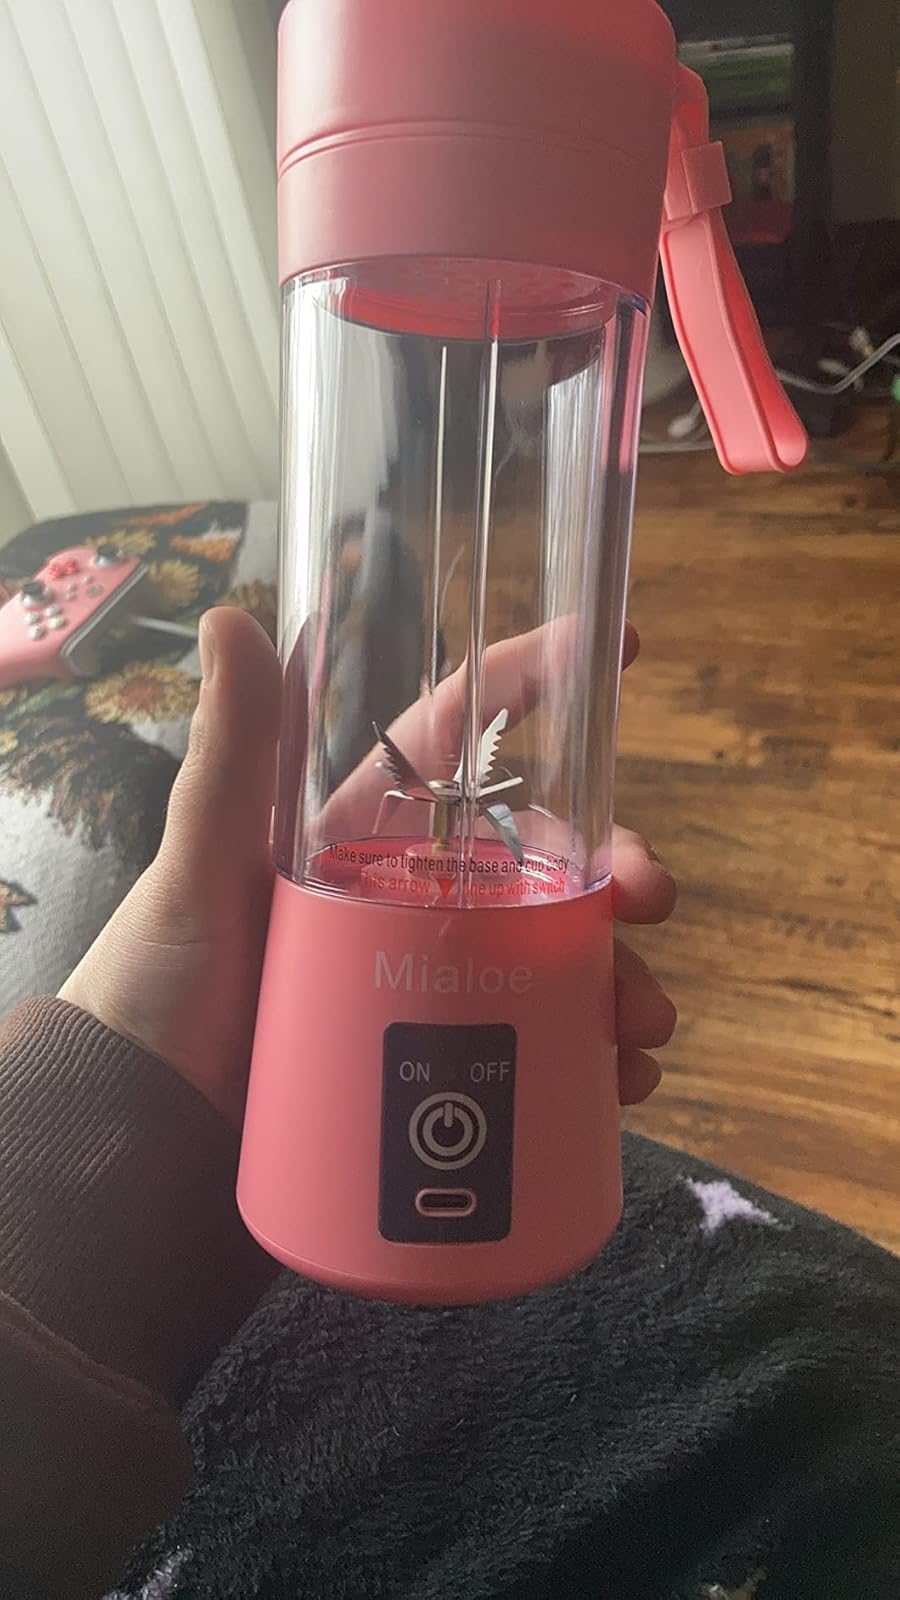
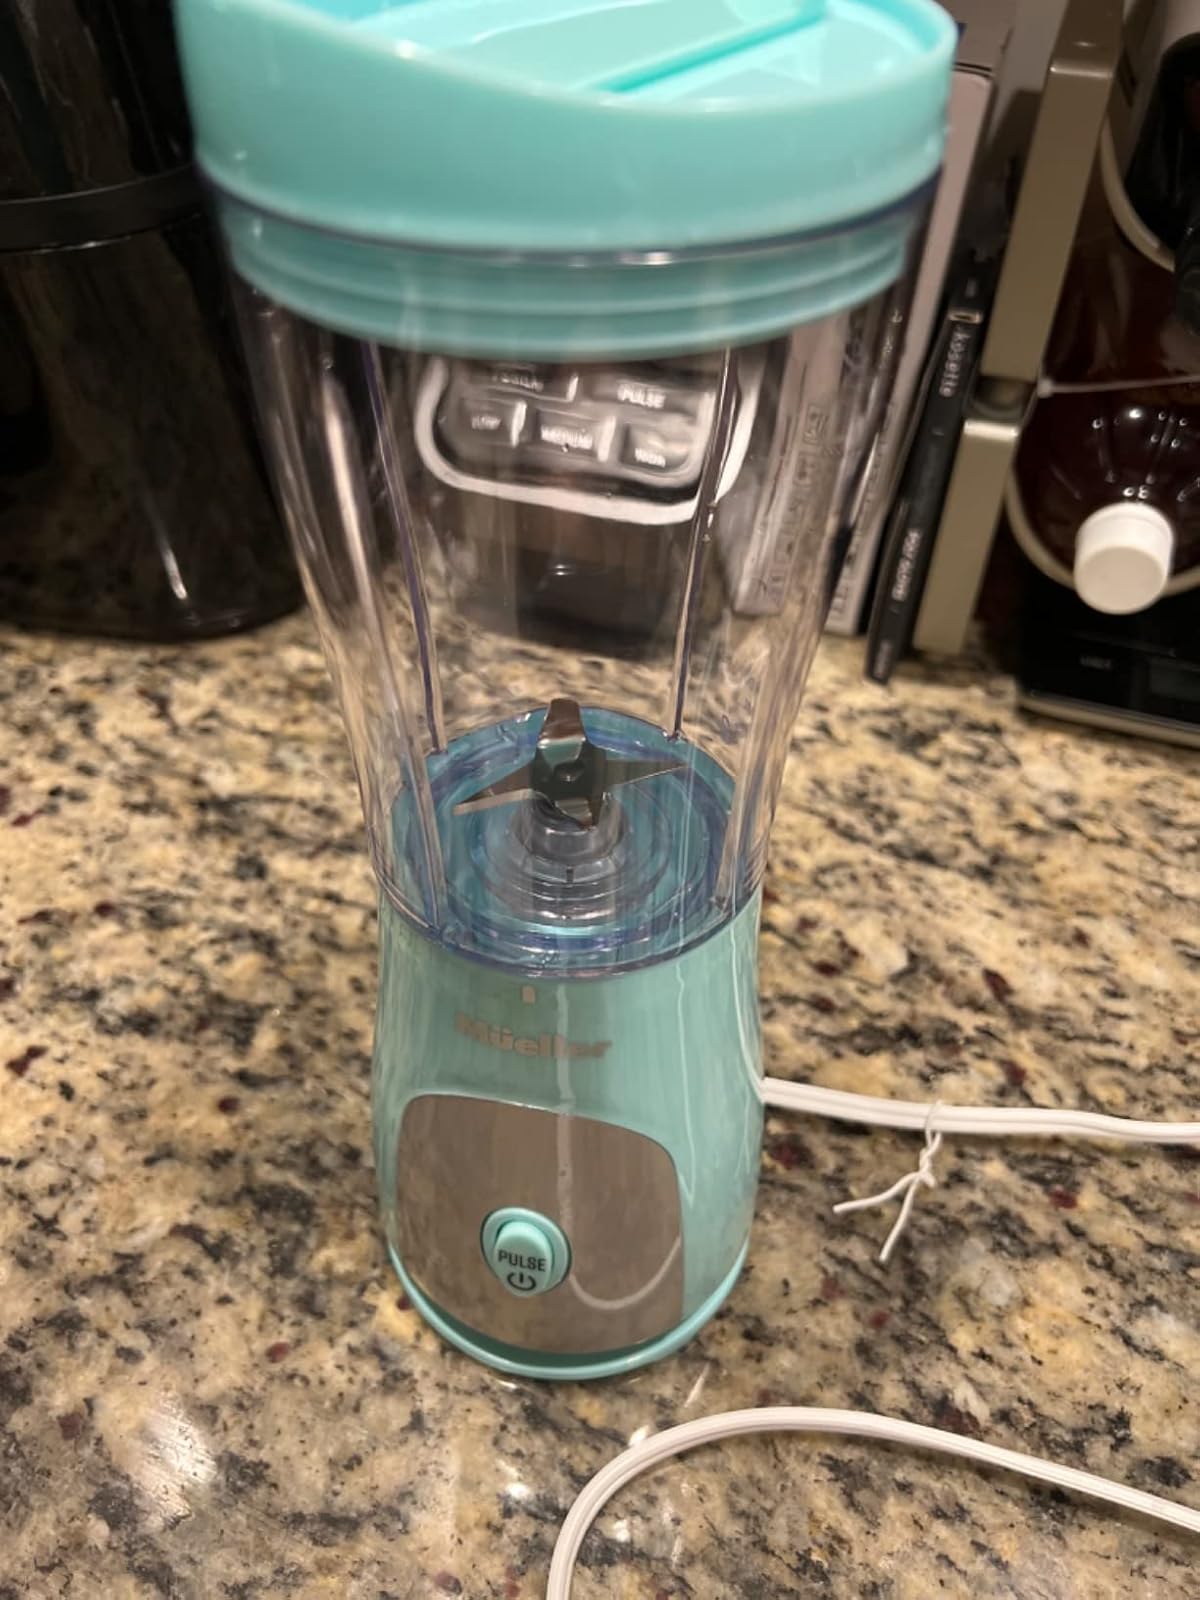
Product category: items_blender
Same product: no